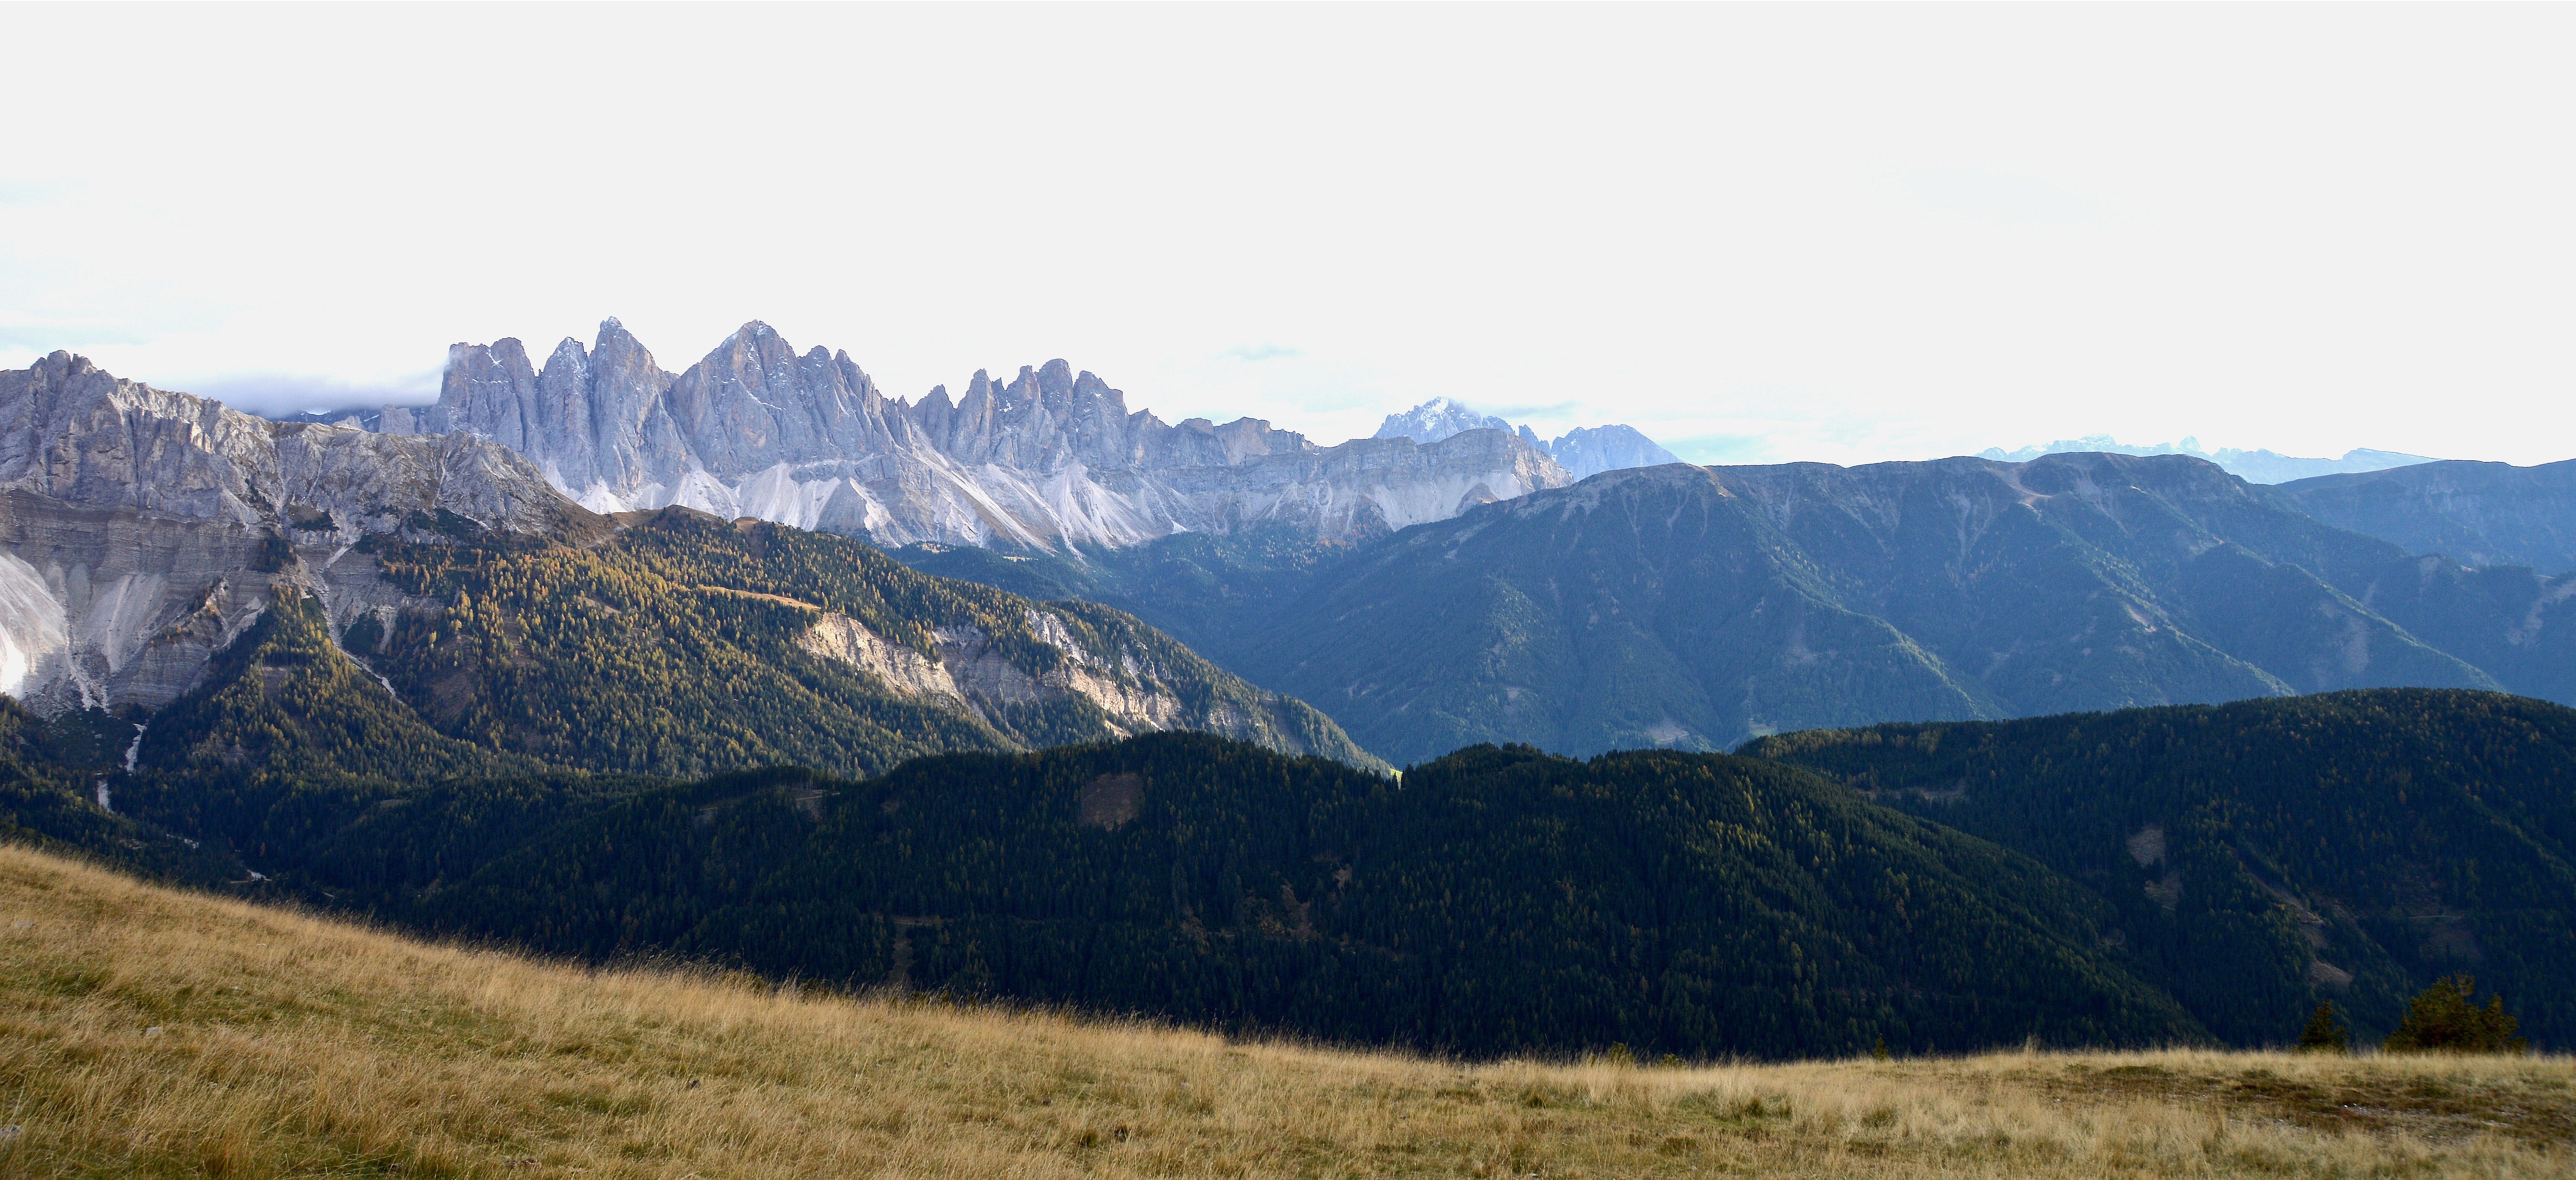
landscape, nature, rock, wilderness, walking, mountain, sun, meadow, hill, valley, mountain range, summer, relax, holiday, alpine, leisure, ridge, summit, trees, relaxation, mountains, alps, plateau, fell, alm, dolomites, wellness, landform, mountain pass, summer free, geographical feature, mountainous landforms